CityTrees

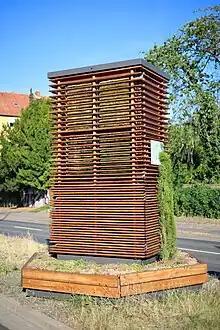
A Braunschweig CityTree in 2022

CityTrees are large structures covered in moss. The filters intend to curb harmful emissions from nearby traffic congestion, including fine dust particles and nitrogen oxides, of which they are claimed to take in 80%, although this has been disputed by some experts.